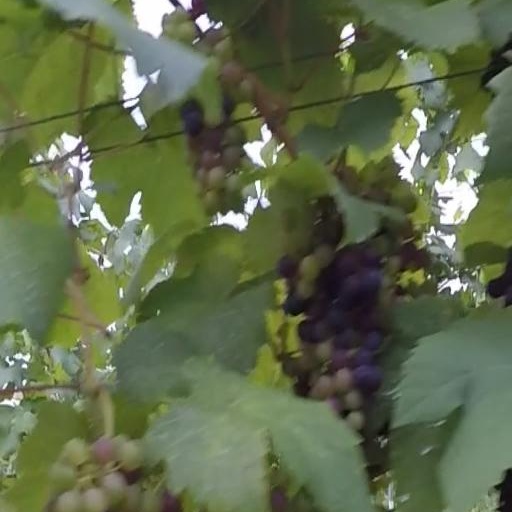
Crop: grape